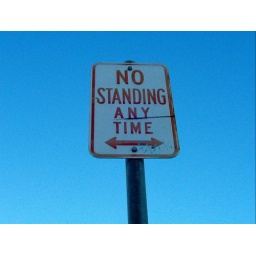
In Australia, 'No Standing' signs mean that you can't stop your car in that area.